Carnival of Cayenne

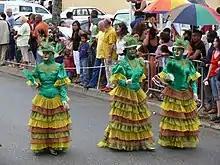
The parade of touloulous.

The "Dancings," also known as "Universities," organize masked balls called "Tololos Ball" where men dress as Touloulous and invite undisguised women to dance. These evenings take place on Friday and Saturday nights, depending on the municipality. This unique tradition is specific to French Guiana and is not found elsewhere, although there are now dancings in Paris and some cities in France that organize similar balls.